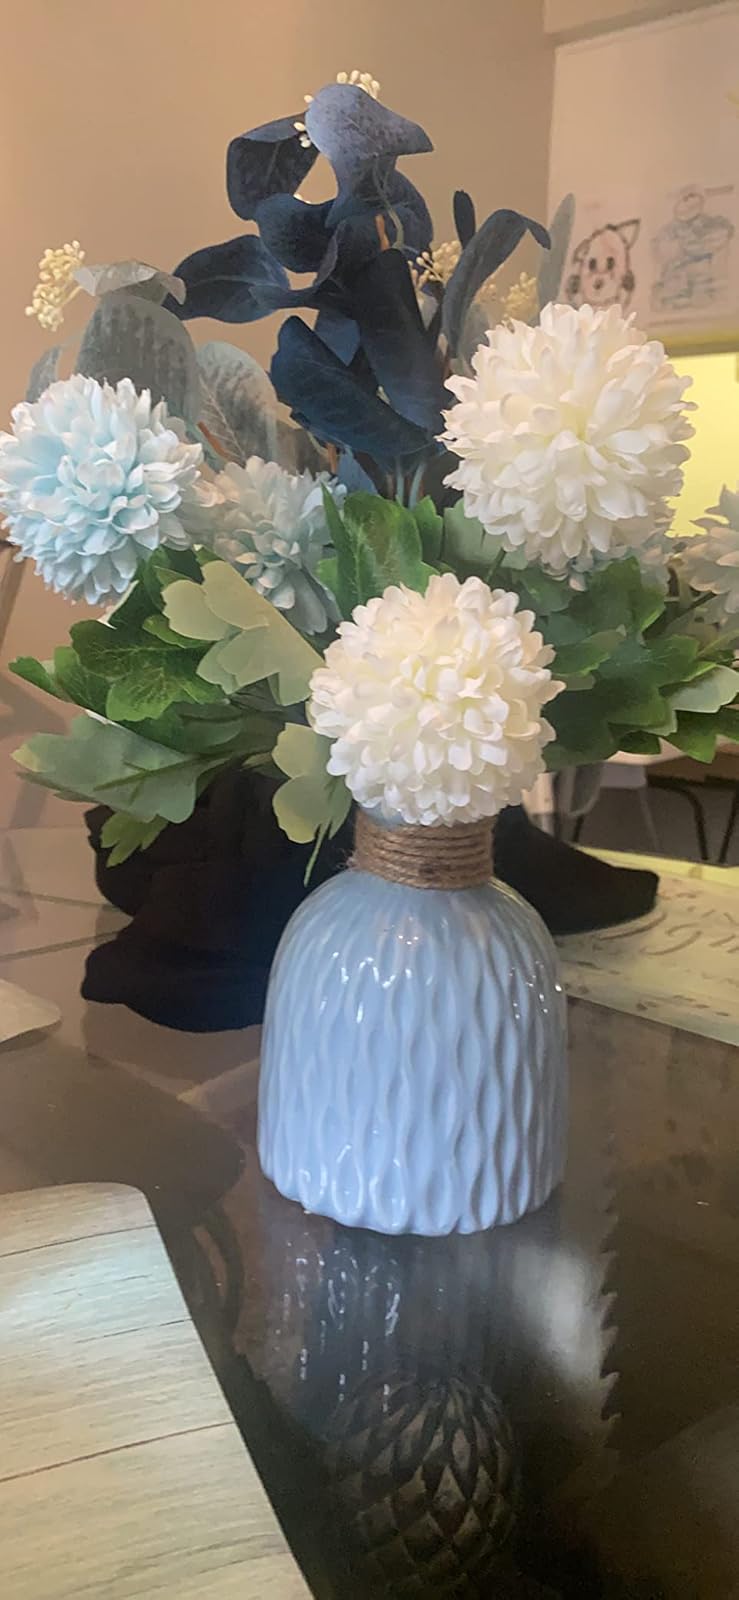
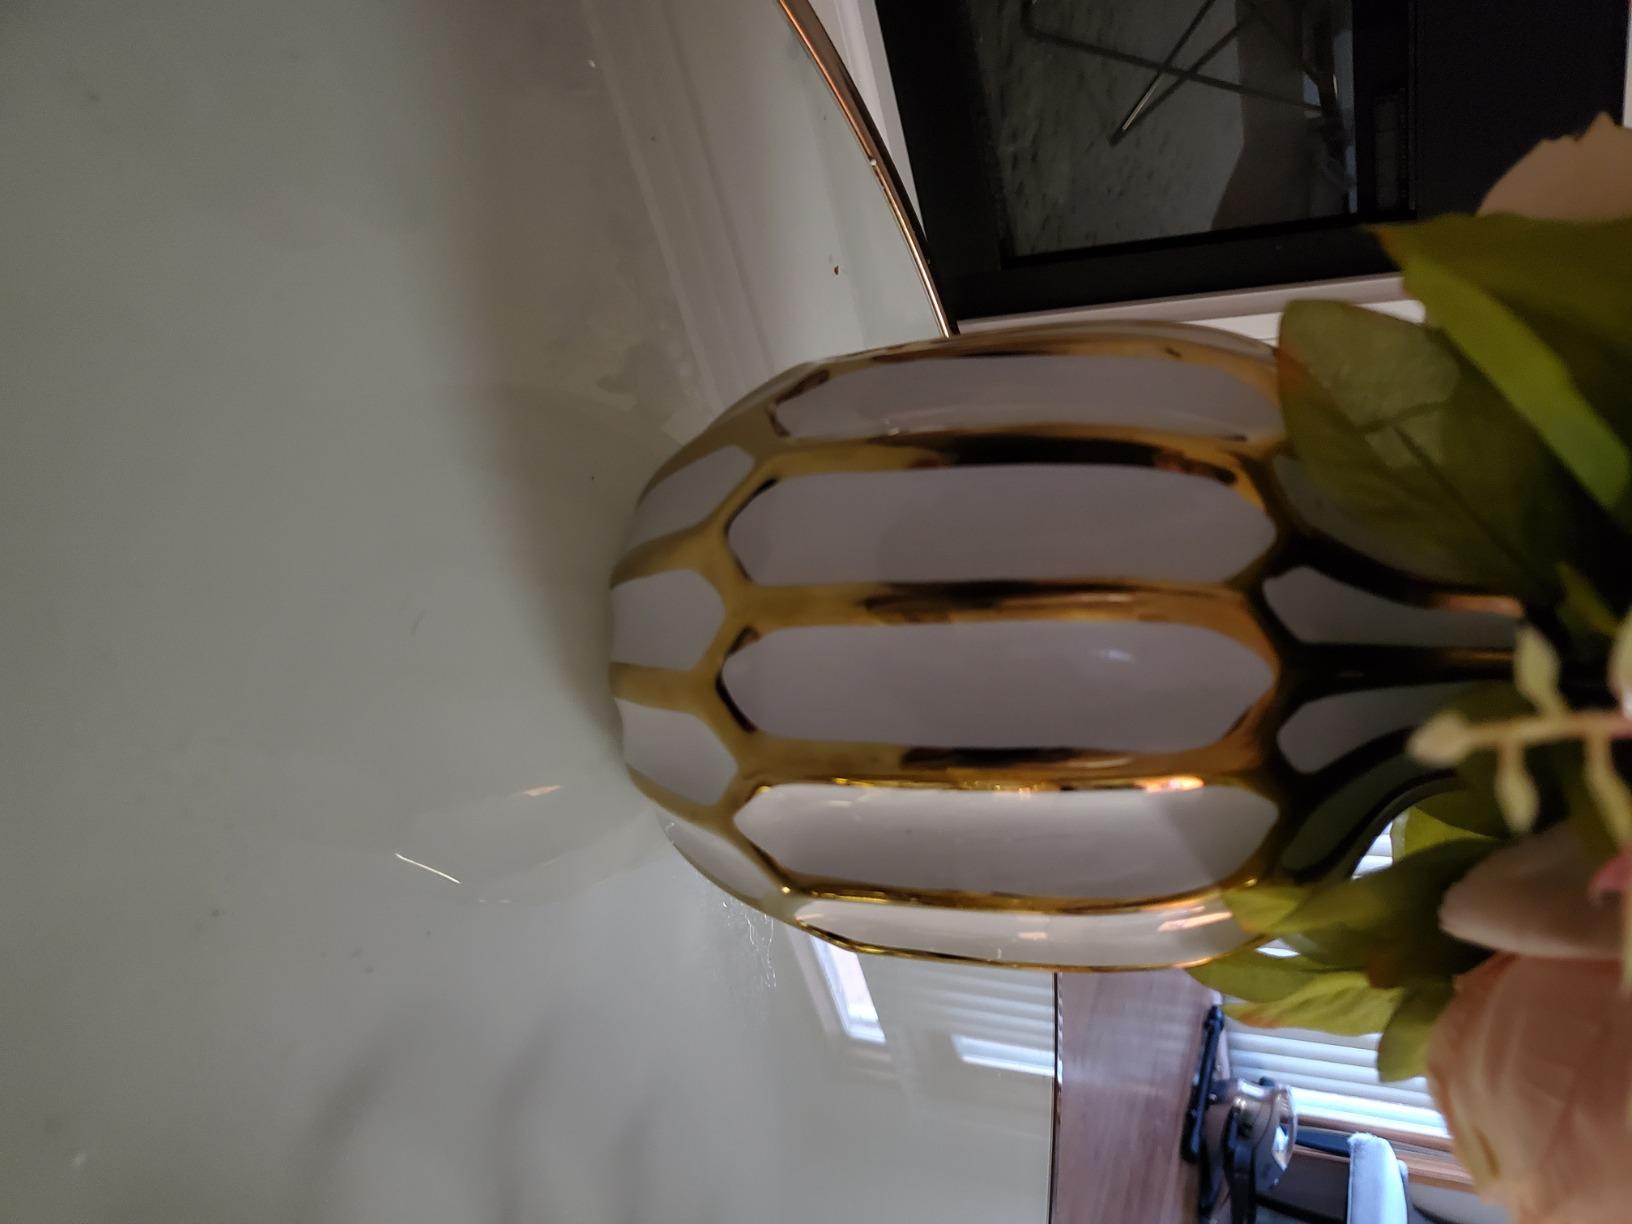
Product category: vase
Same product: no